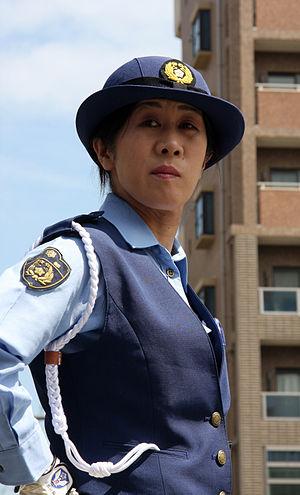
Une femme policière de police de Kyōto.